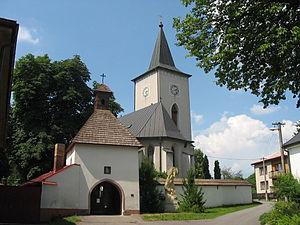
Velká Losenice est une commune du district de Žďár nad Sázavou, dans la région de Vysočina, en Tchéquie. Sa population s'élevait à 1 220 habitants en 2019.